Oaxaca City

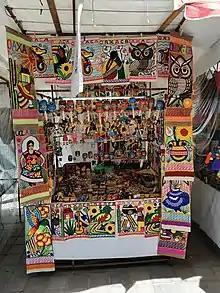
A street vendor at the Oaxaca zócalo

The first mass in Oaxaca was given by Chaplain Juan Díaz on the bank of the Atoyac River under a large huaje tree, where the Church of San Juan de Dios would be constructed later. This same chaplain added saints' names to the surrounding villages, in addition to keeping their Nahuatl names: Santa María Oaxaca, San Martín Mexicapan, San Juan Chapultepec, Santo Tomas Xochimilco, San Matías Jalatlaco, Santiago Tepeaca, etc. This group of Spaniards chose their first mayor, Gutierres de Badajoc, and their first town council, and began construction of the cathedral of Oaxaca in 1522. Their name for the settlement was Guajaca, a Hispanization of the Nahuatl name used by the Aztec (it was later spelled as Oaxaca).